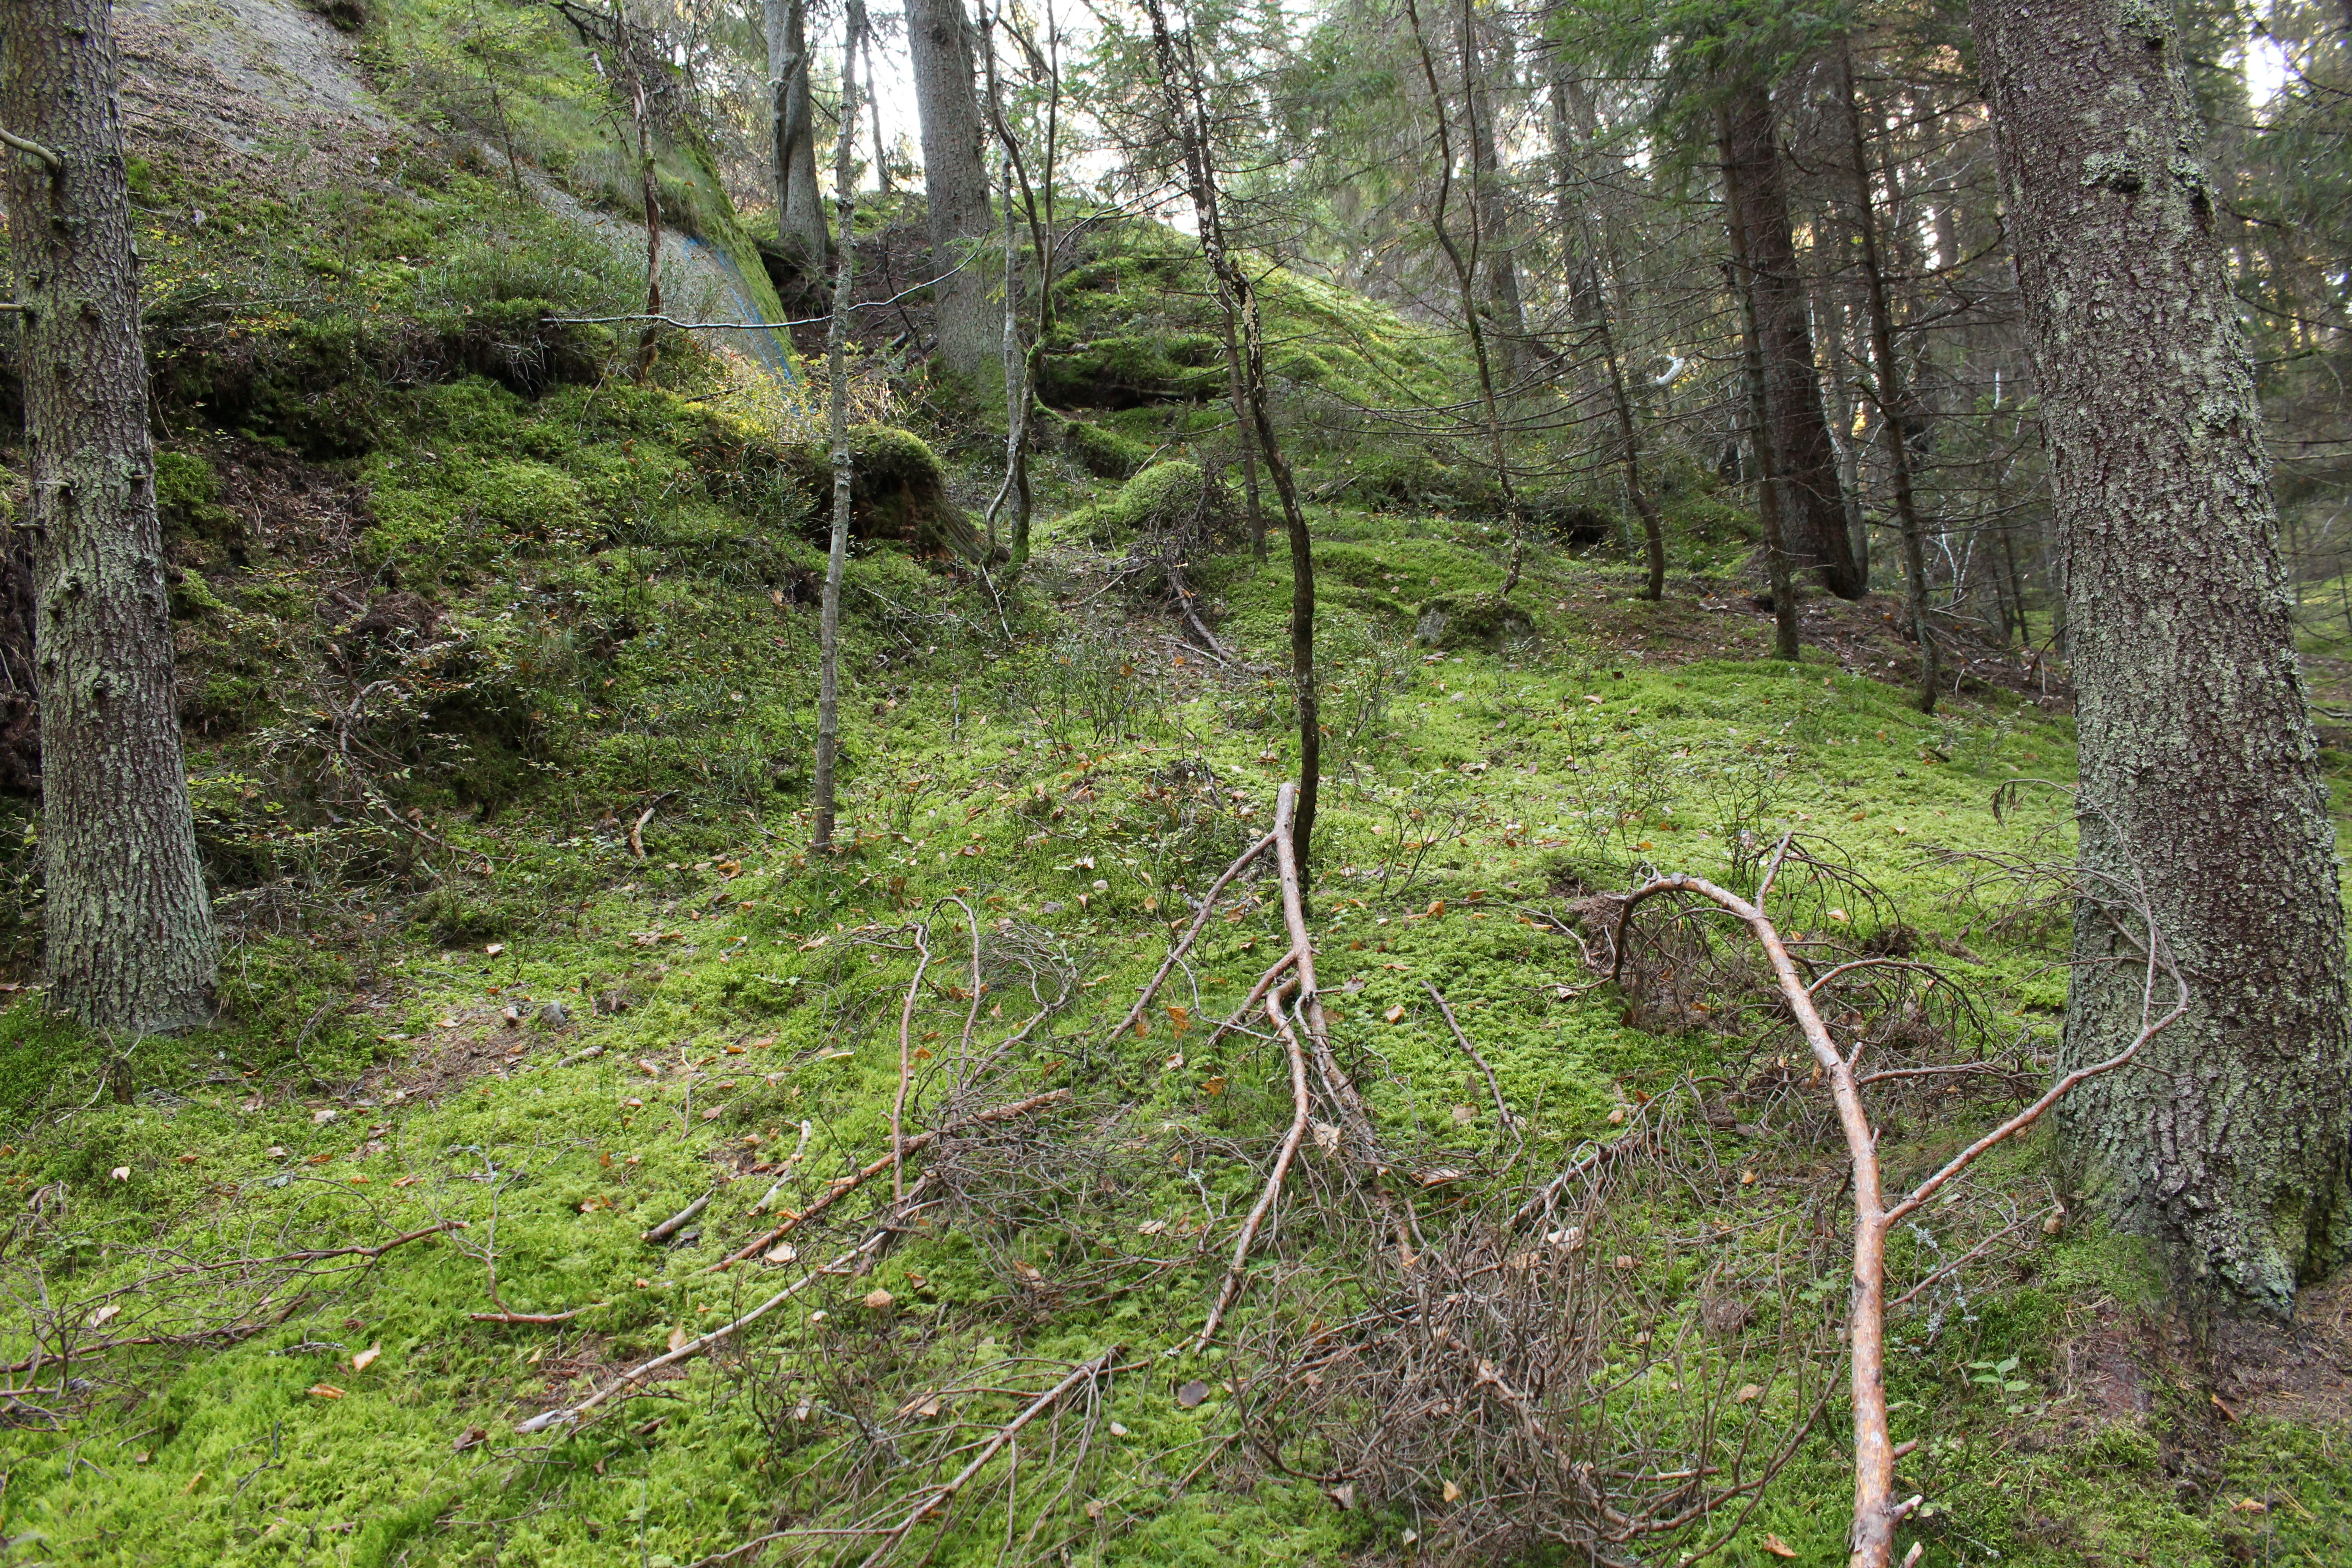
tree, nature, forest, wilderness, trail, summer, moss, green, jungle, ridge, vegetation, rainforest, wetland, ravine, woodland, habitat, ecosystem, nature reserve, biome, old growth forest, natural environment, temperate broadleaf and mixed forest, temperate coniferous forest